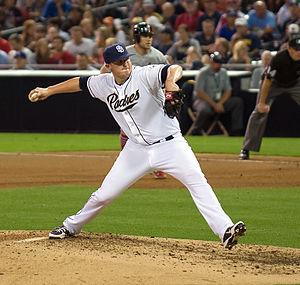
Brad Brach est un lanceur de relève droitier des Ligues majeures de baseball jouant avec les Orioles de Baltimore.